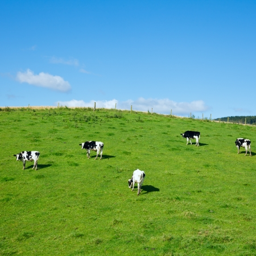
bulls at a pasture in photo